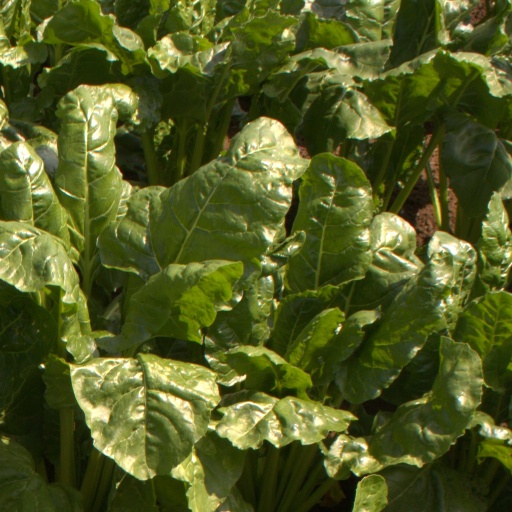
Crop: sugar beet